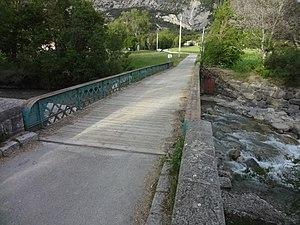
Clumanc est une commune française, située dans le département des Alpes-de-Haute-Provence en région Provence-Alpes-Côte d'Azur.